Irish neutrality during World War II

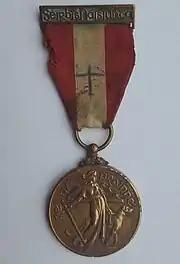
Emergency Service Medal

Irish neutrality was supported by the population of Ireland. Irish citizens could serve in the British armed forces. At least 50,000 fought in the British Army. Others served in the Merchant Navy and Royal Air Force, some rising up the ranks rapidly, such as the youngest wing commander fighter ace in the RAF's history, Brendan Finucane.